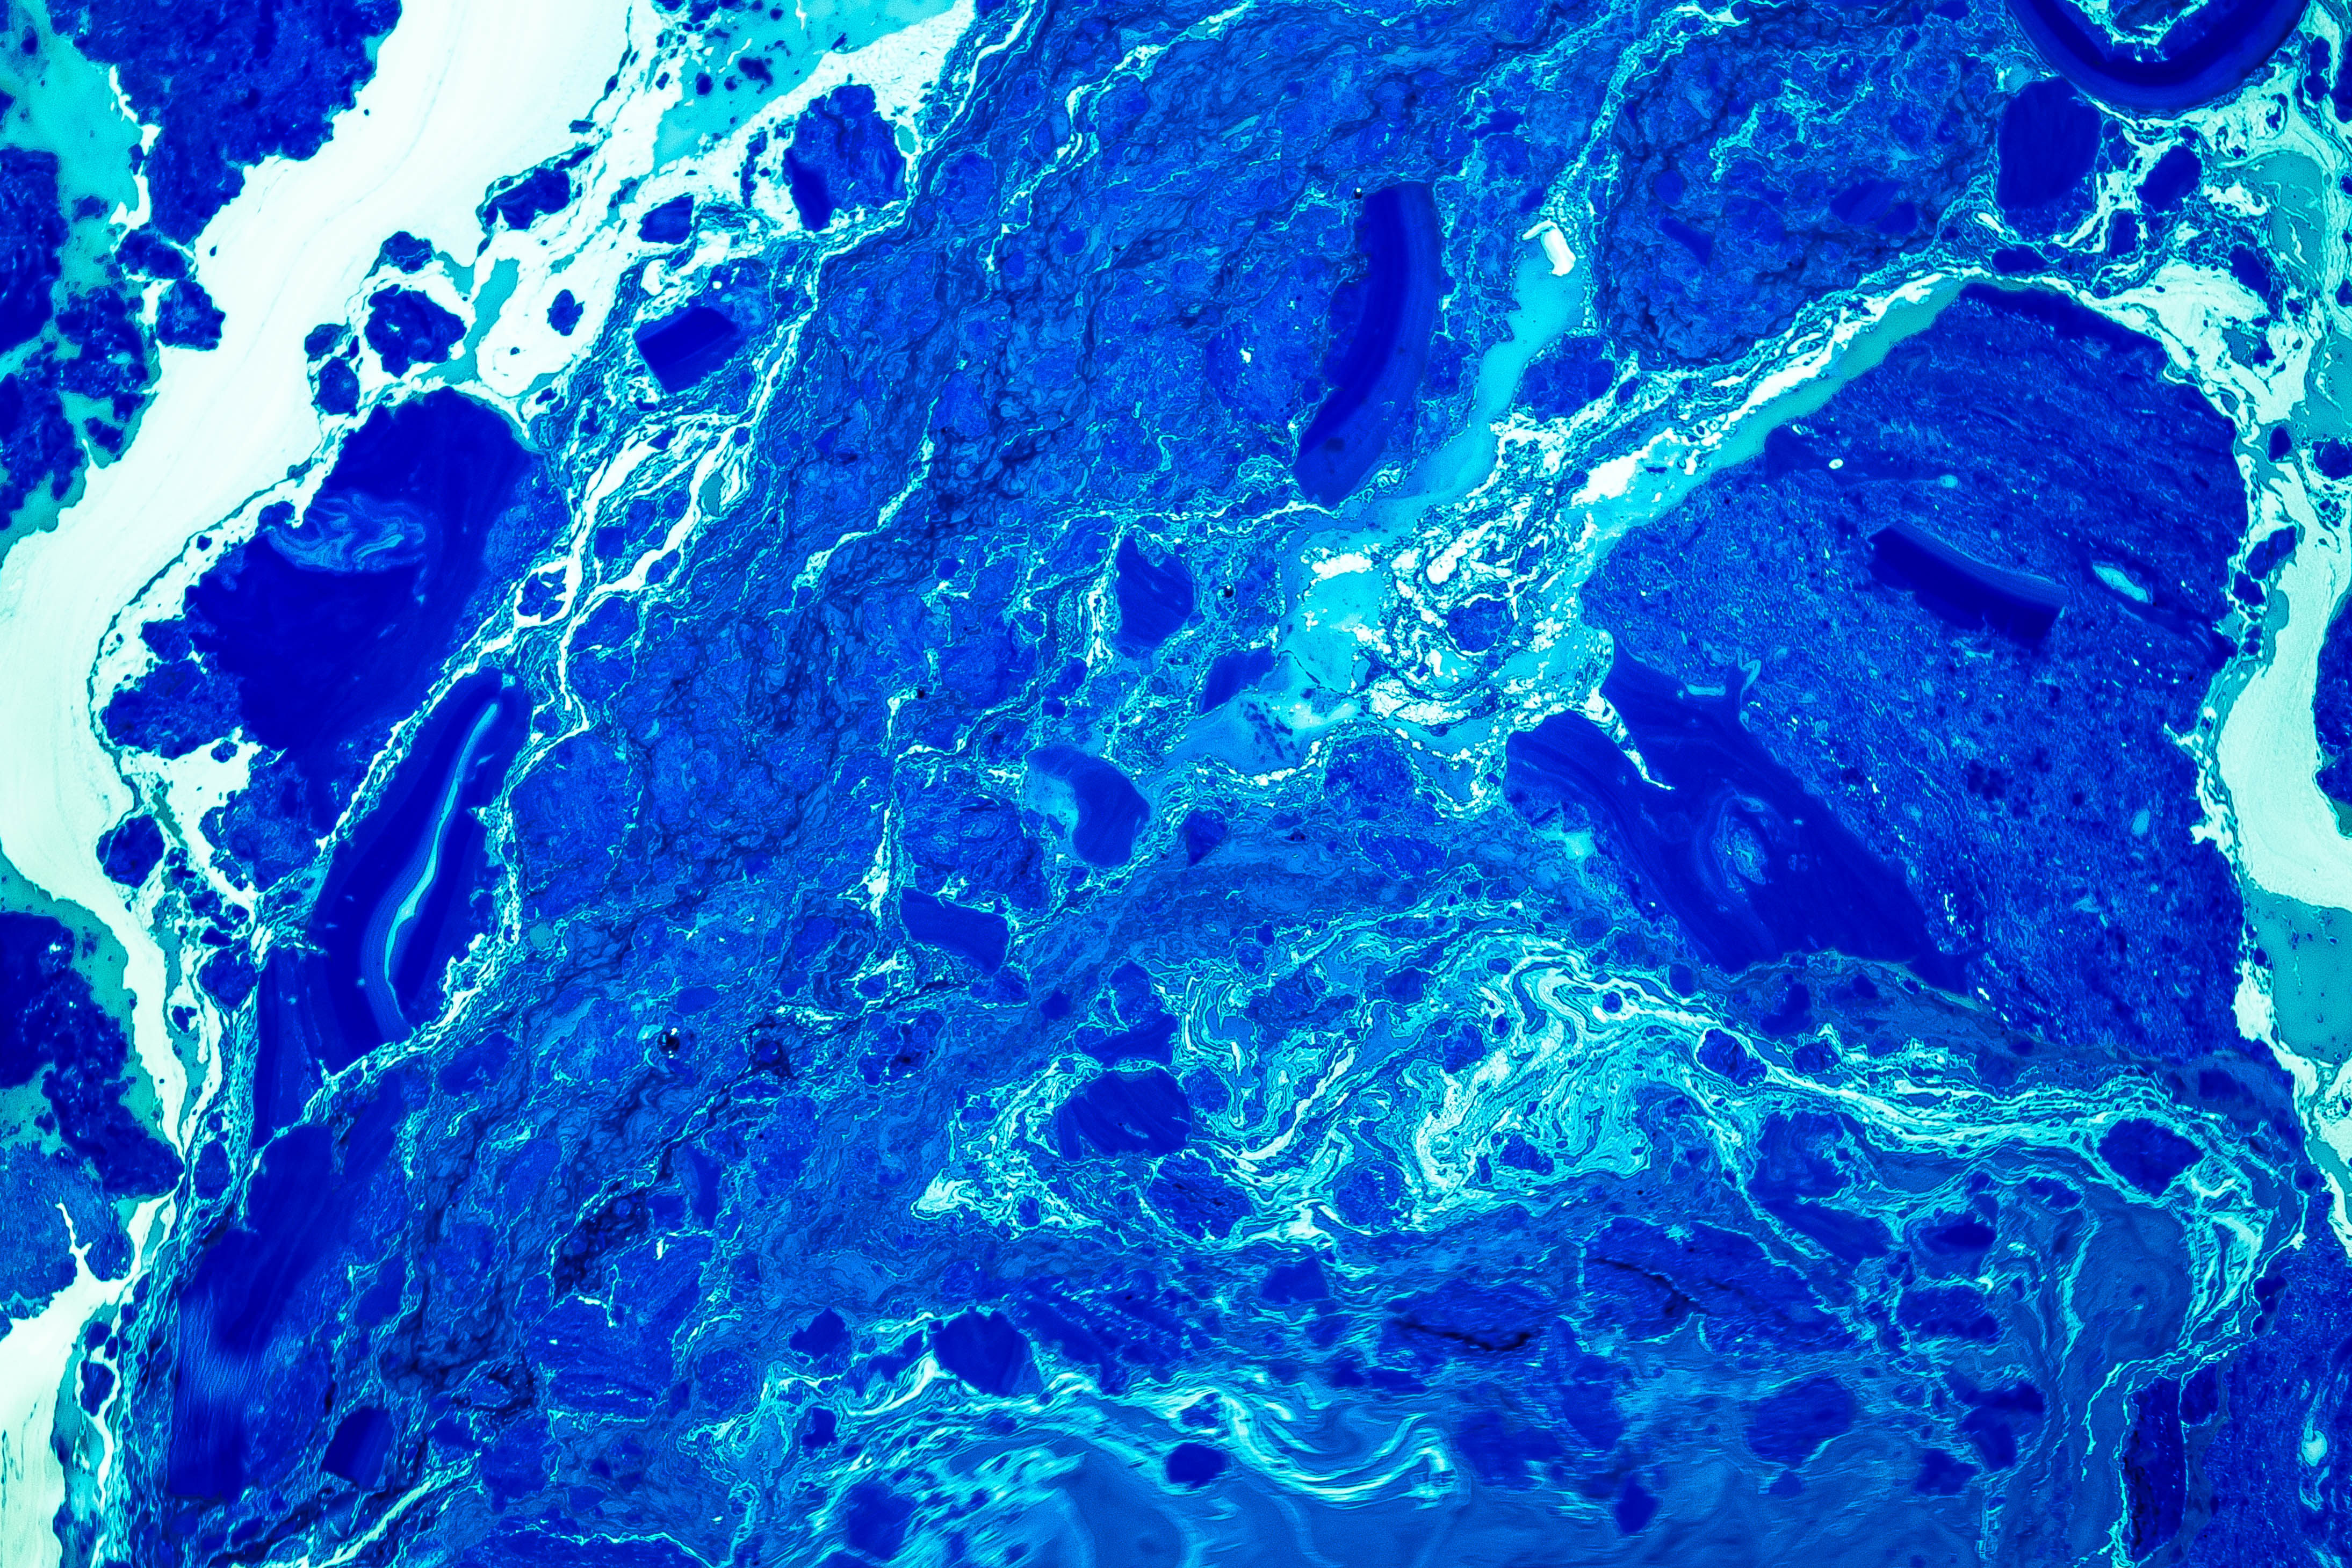
water, texture, ice, blue, earth, bright, geological phenomenon